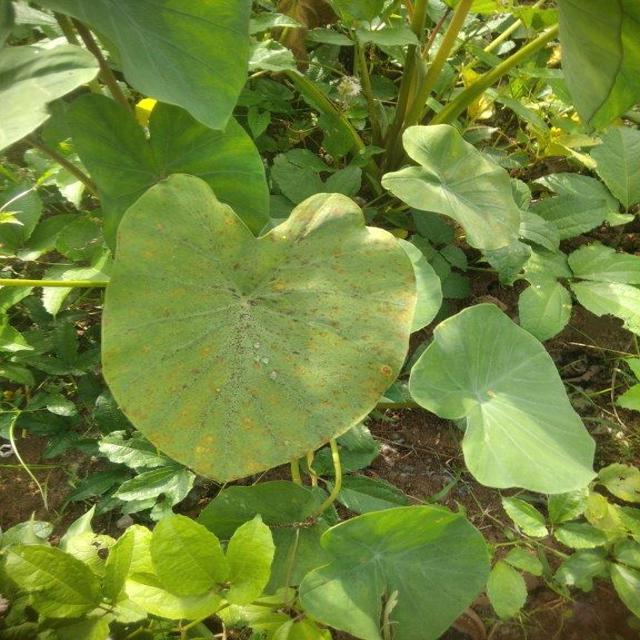
Label: Mid_Blight